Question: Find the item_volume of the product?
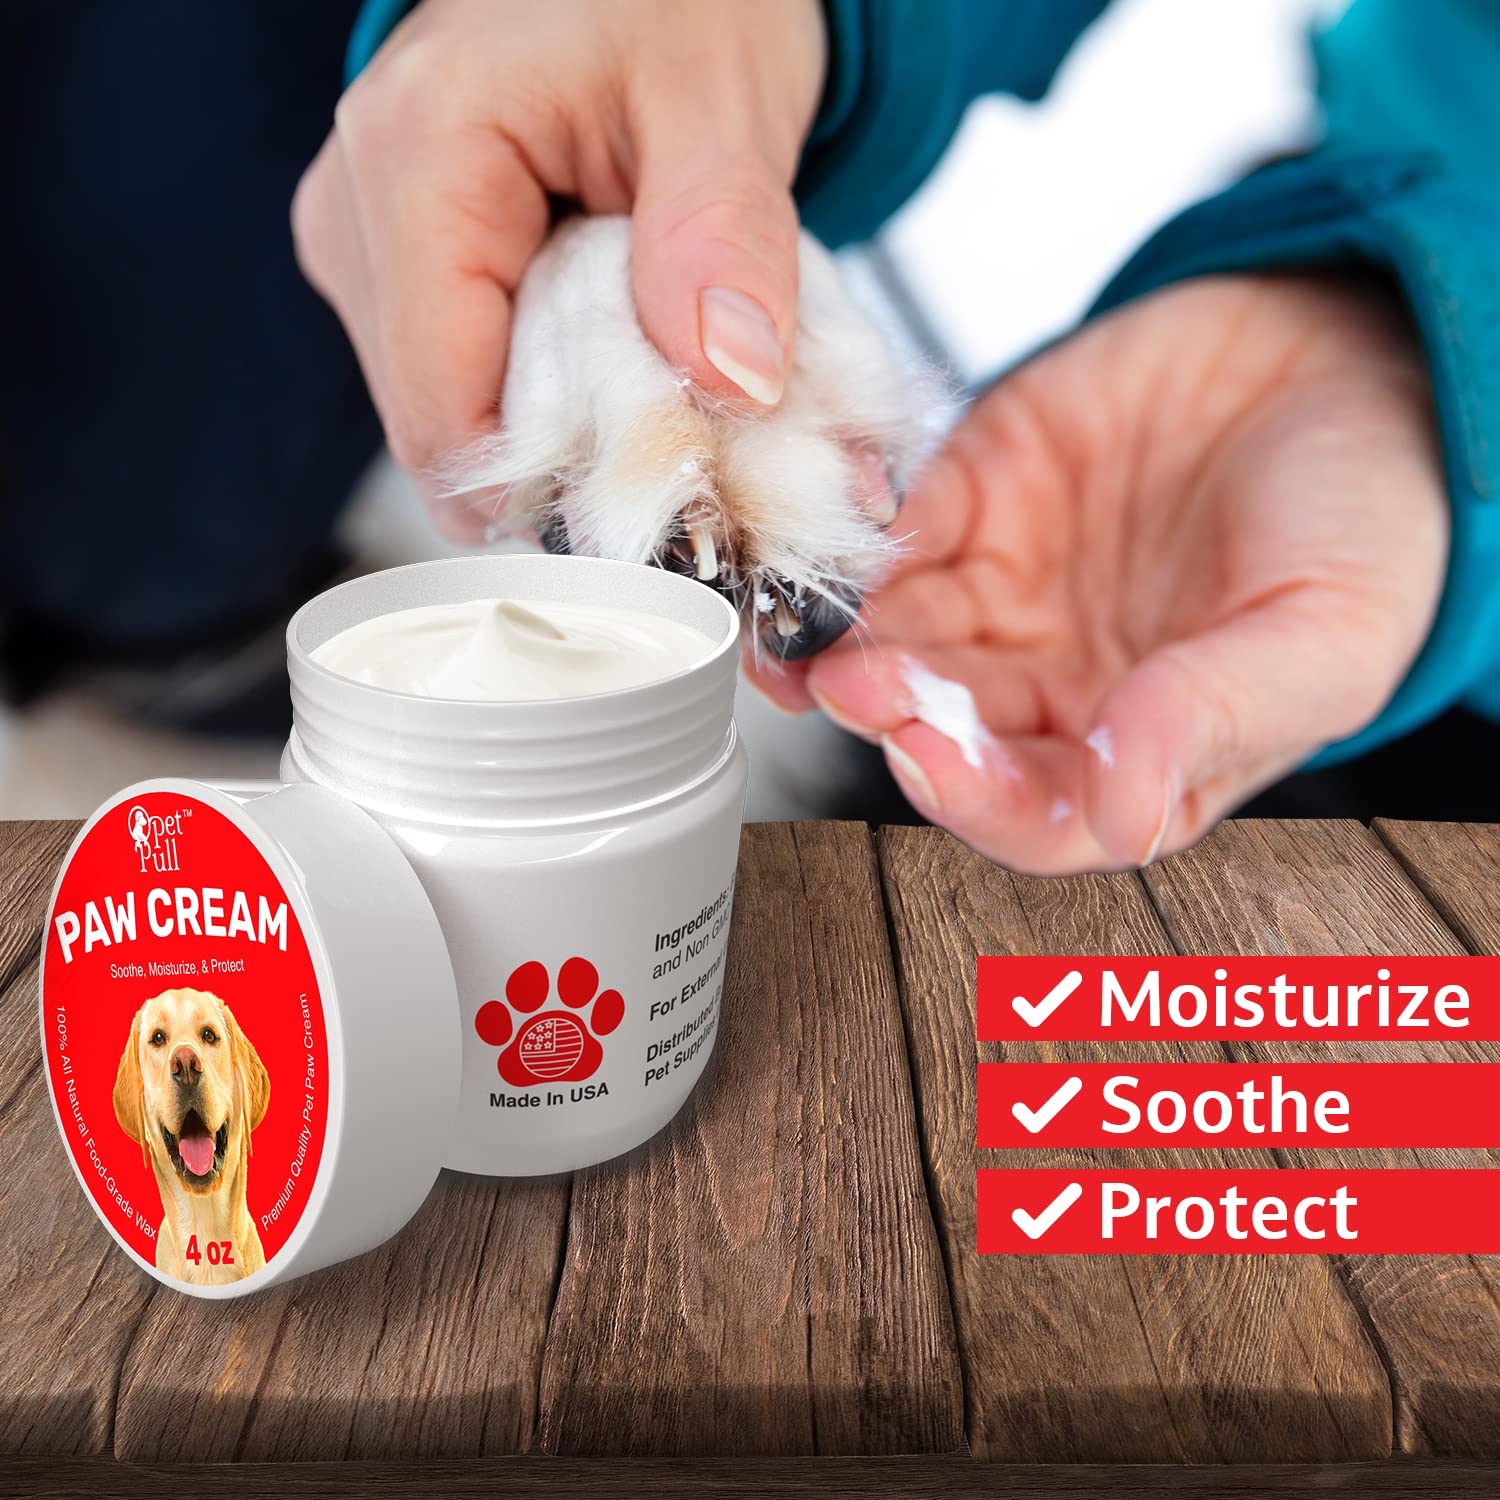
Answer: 4.0 ounce